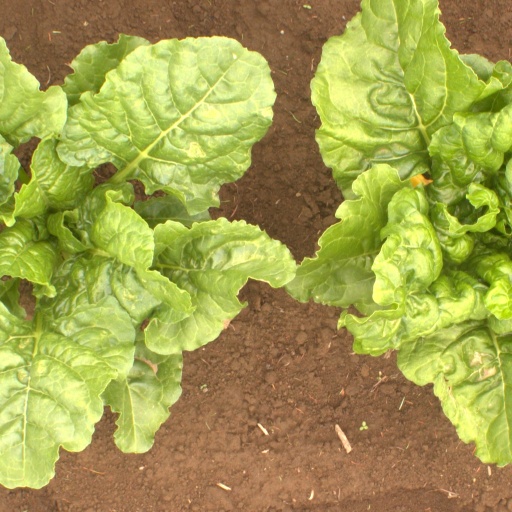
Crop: sugar beet